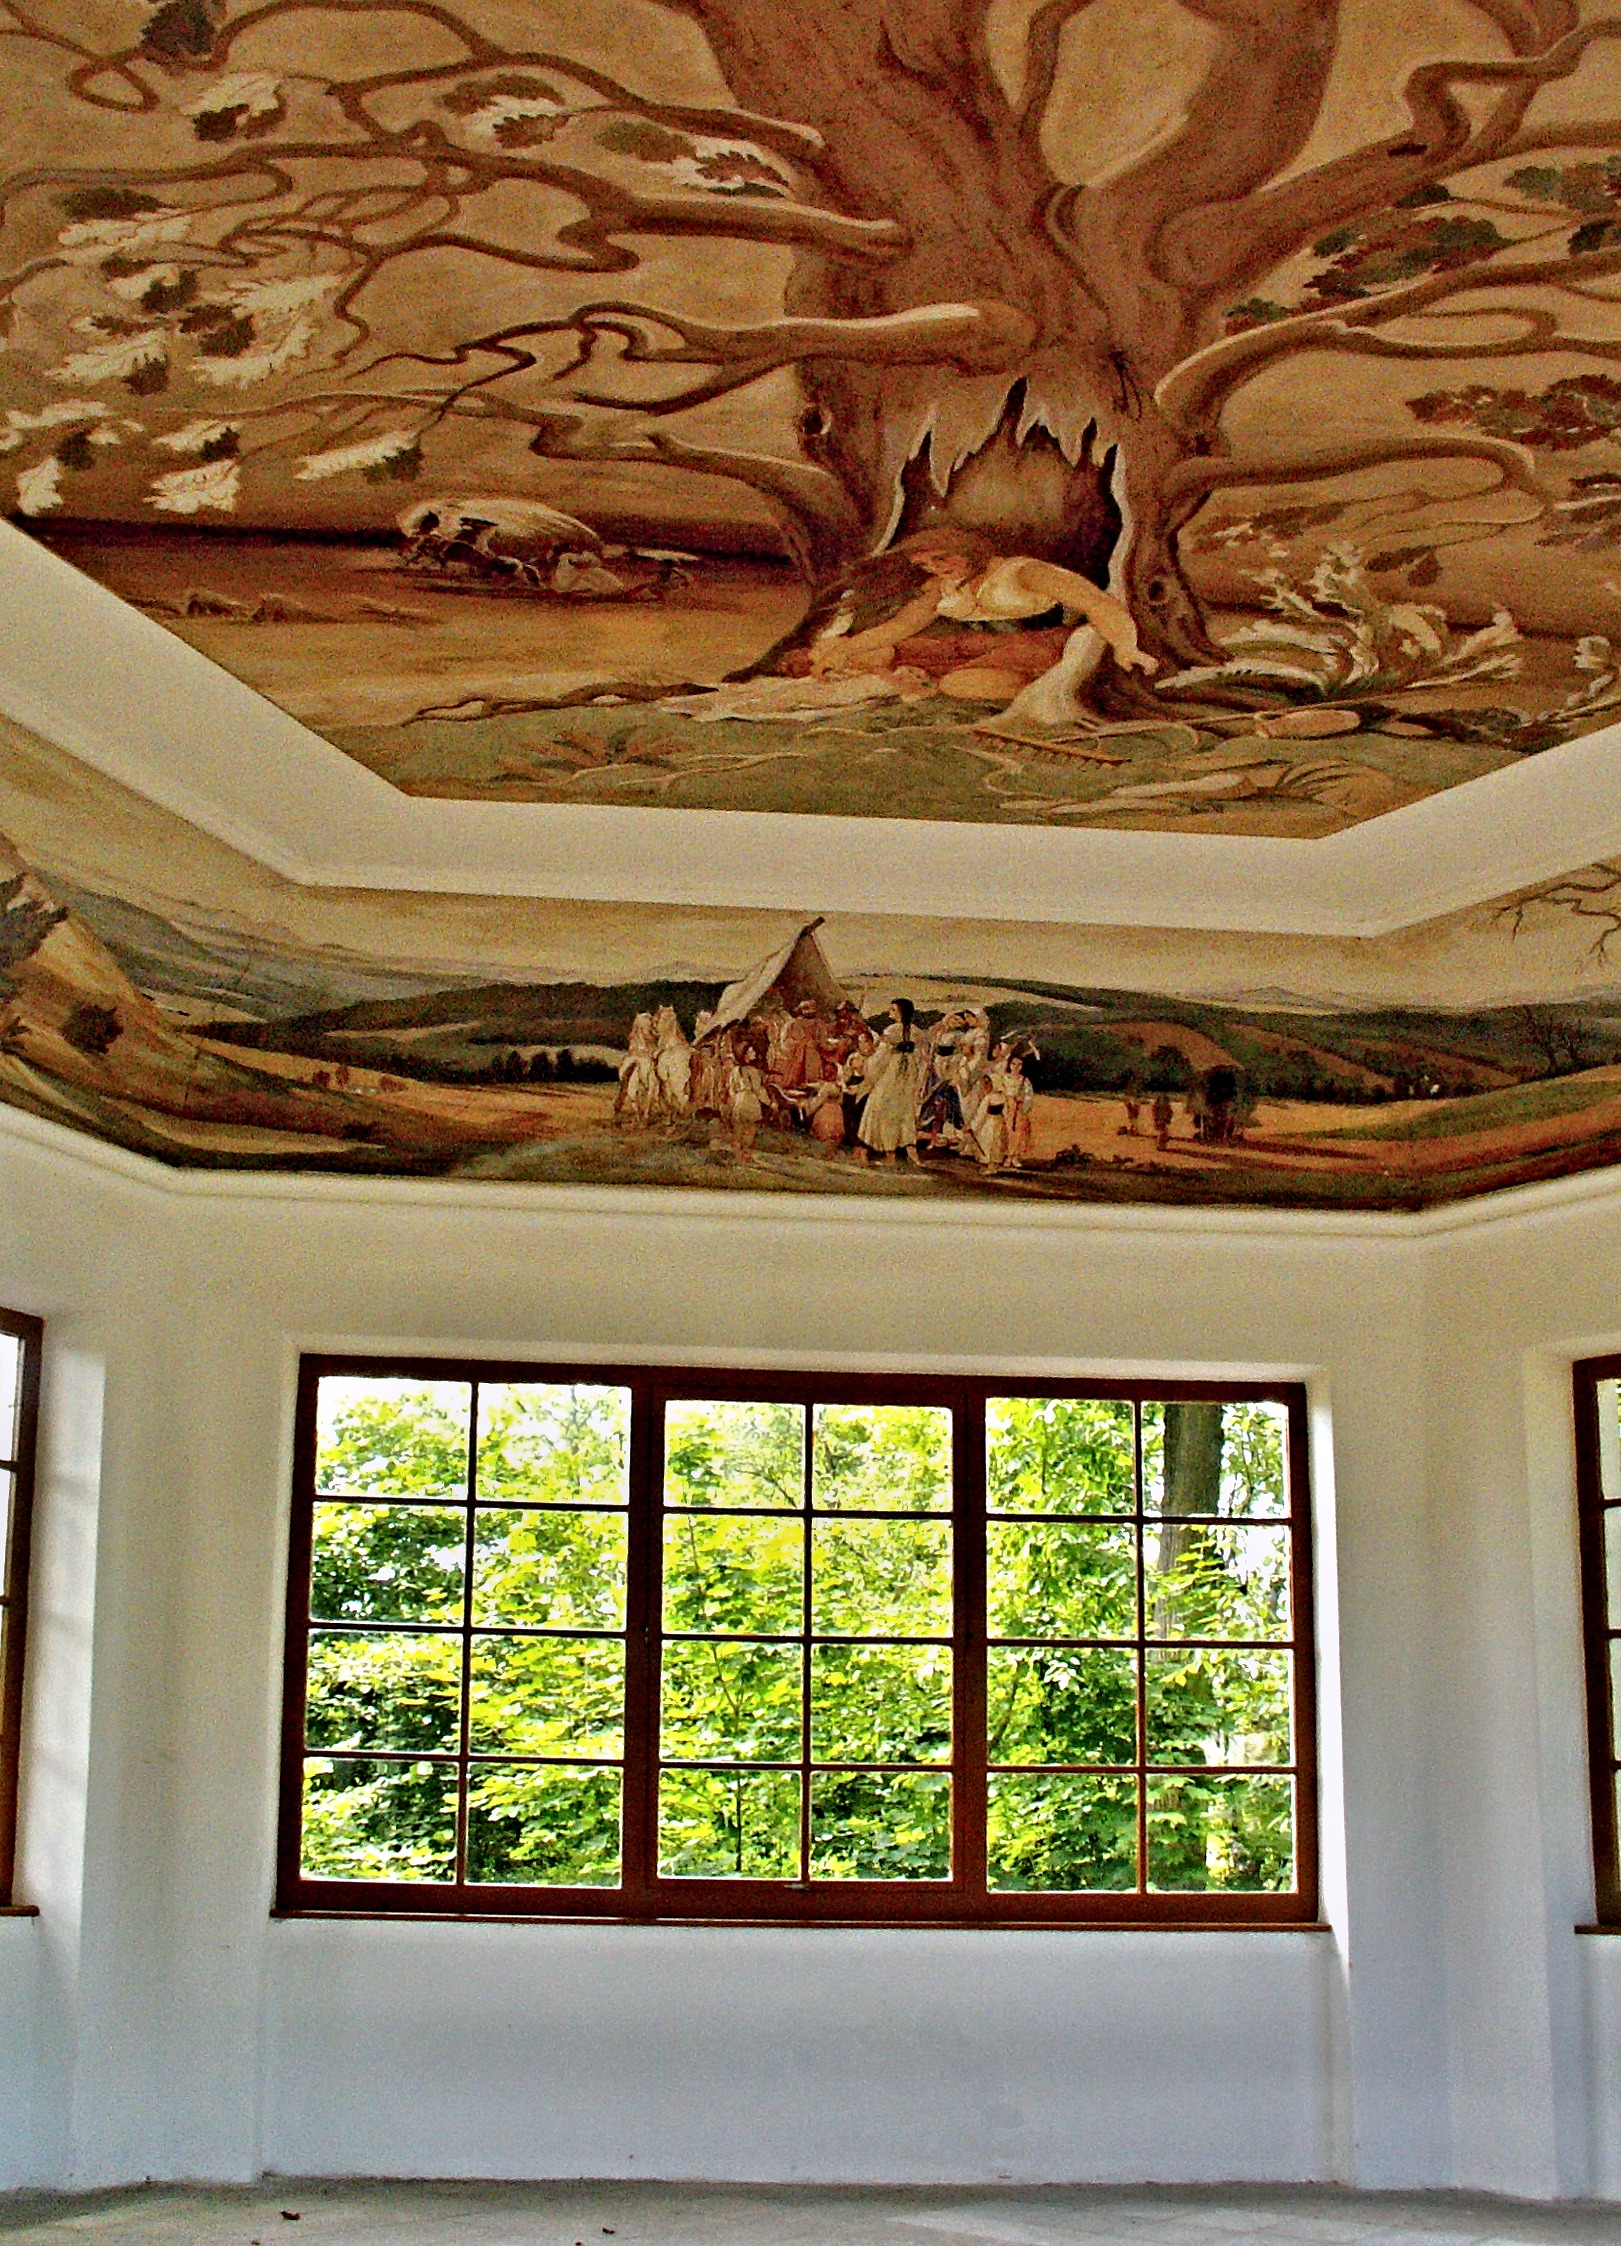
wood, house, window, home, wall, ceiling, decoration, room, painting, interior design, art, design, oak, mural, tourist attraction, estate, birth, south bohemia, summer house, window covering, borovany, jan zizka, trocnov